Speyside, Trinidad and Tobago

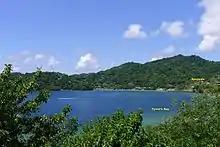
View of Speyside and Tyrrel's Bay from a distance

Speyside has some of the best coral reefs on the island of Tobago, and is a popular dive site. The reefs are less disturbed than the more famous Buccoo Reef in southwestern Tobago.